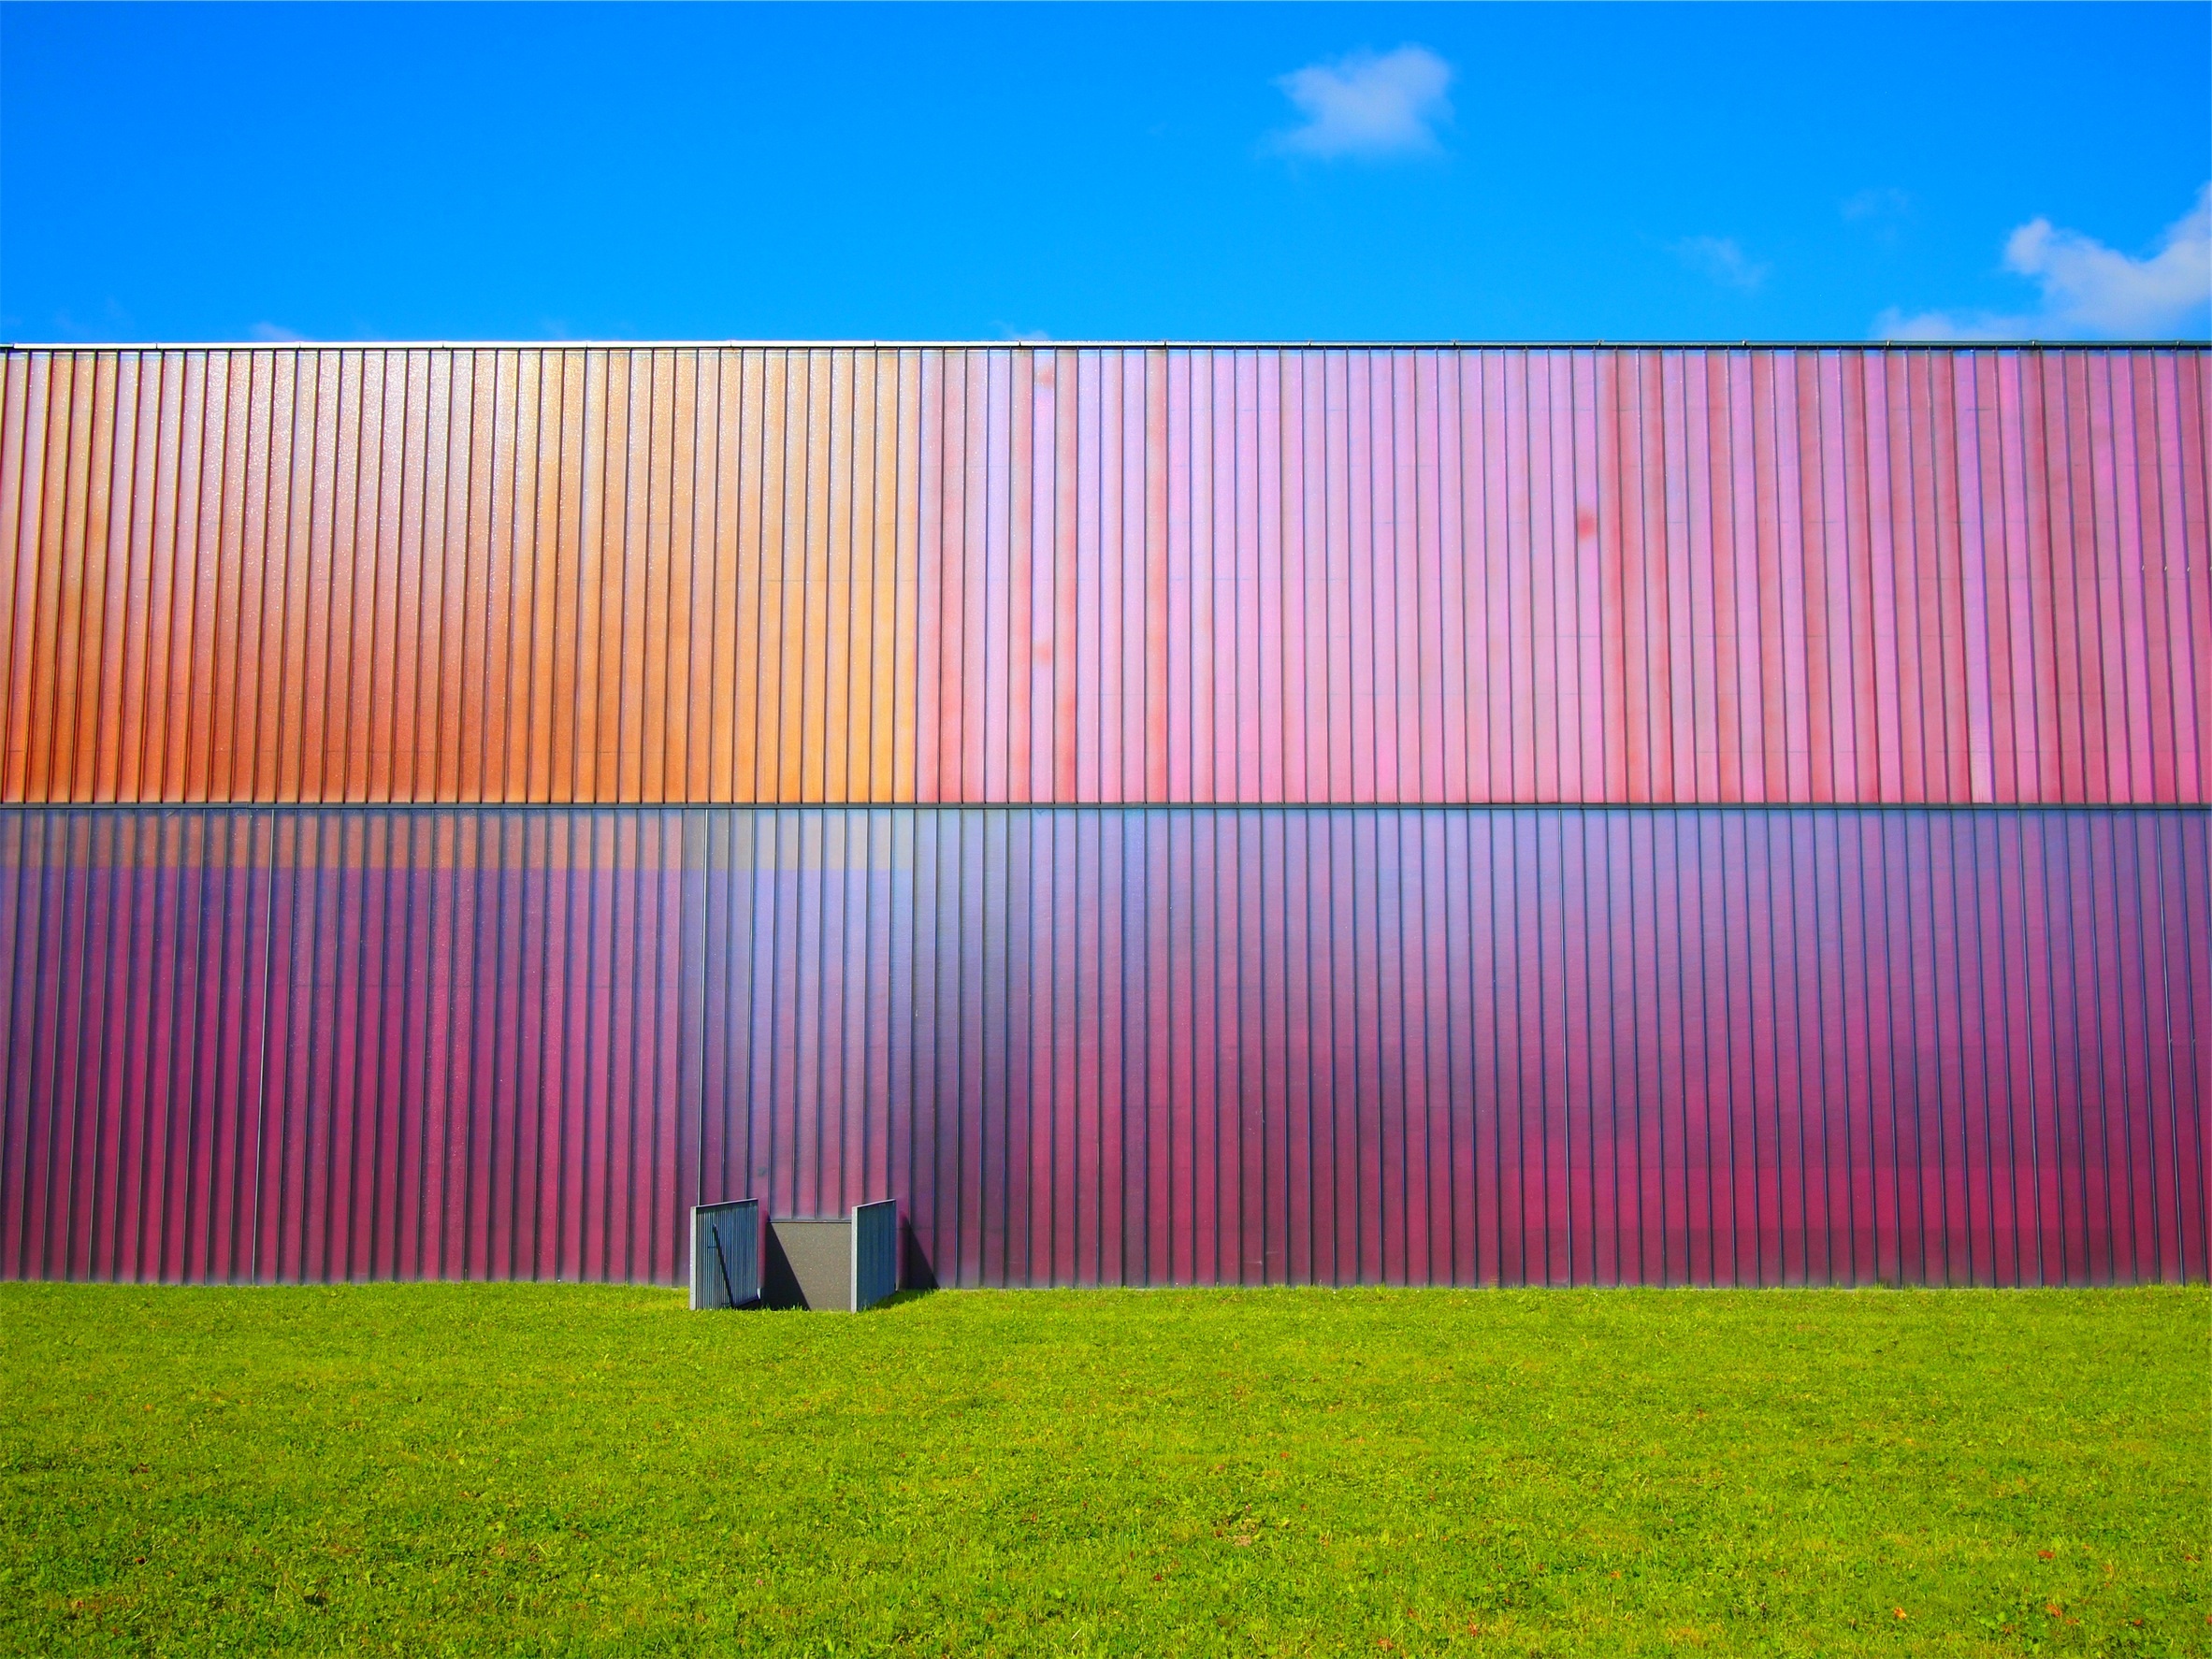
grass, fence, architecture, lawn, wall, line, color, facade, colors, bright, colours, siding, outdoor structure